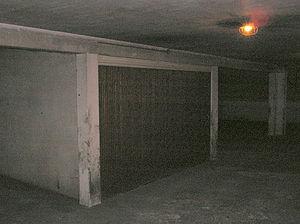
Un garage désigne un immeuble généralement fermé, privatif, et destiné à abriter des véhicules. Presque synonyme un parking peut désigner un espace destiné aux véhicules mais souvent sans immeuble, non fermé, et parfois public.